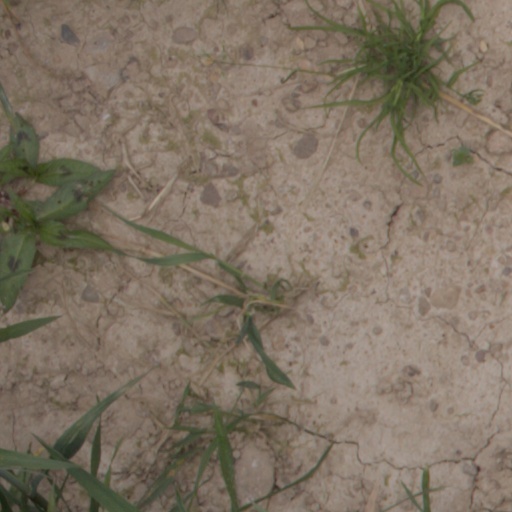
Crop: wheat